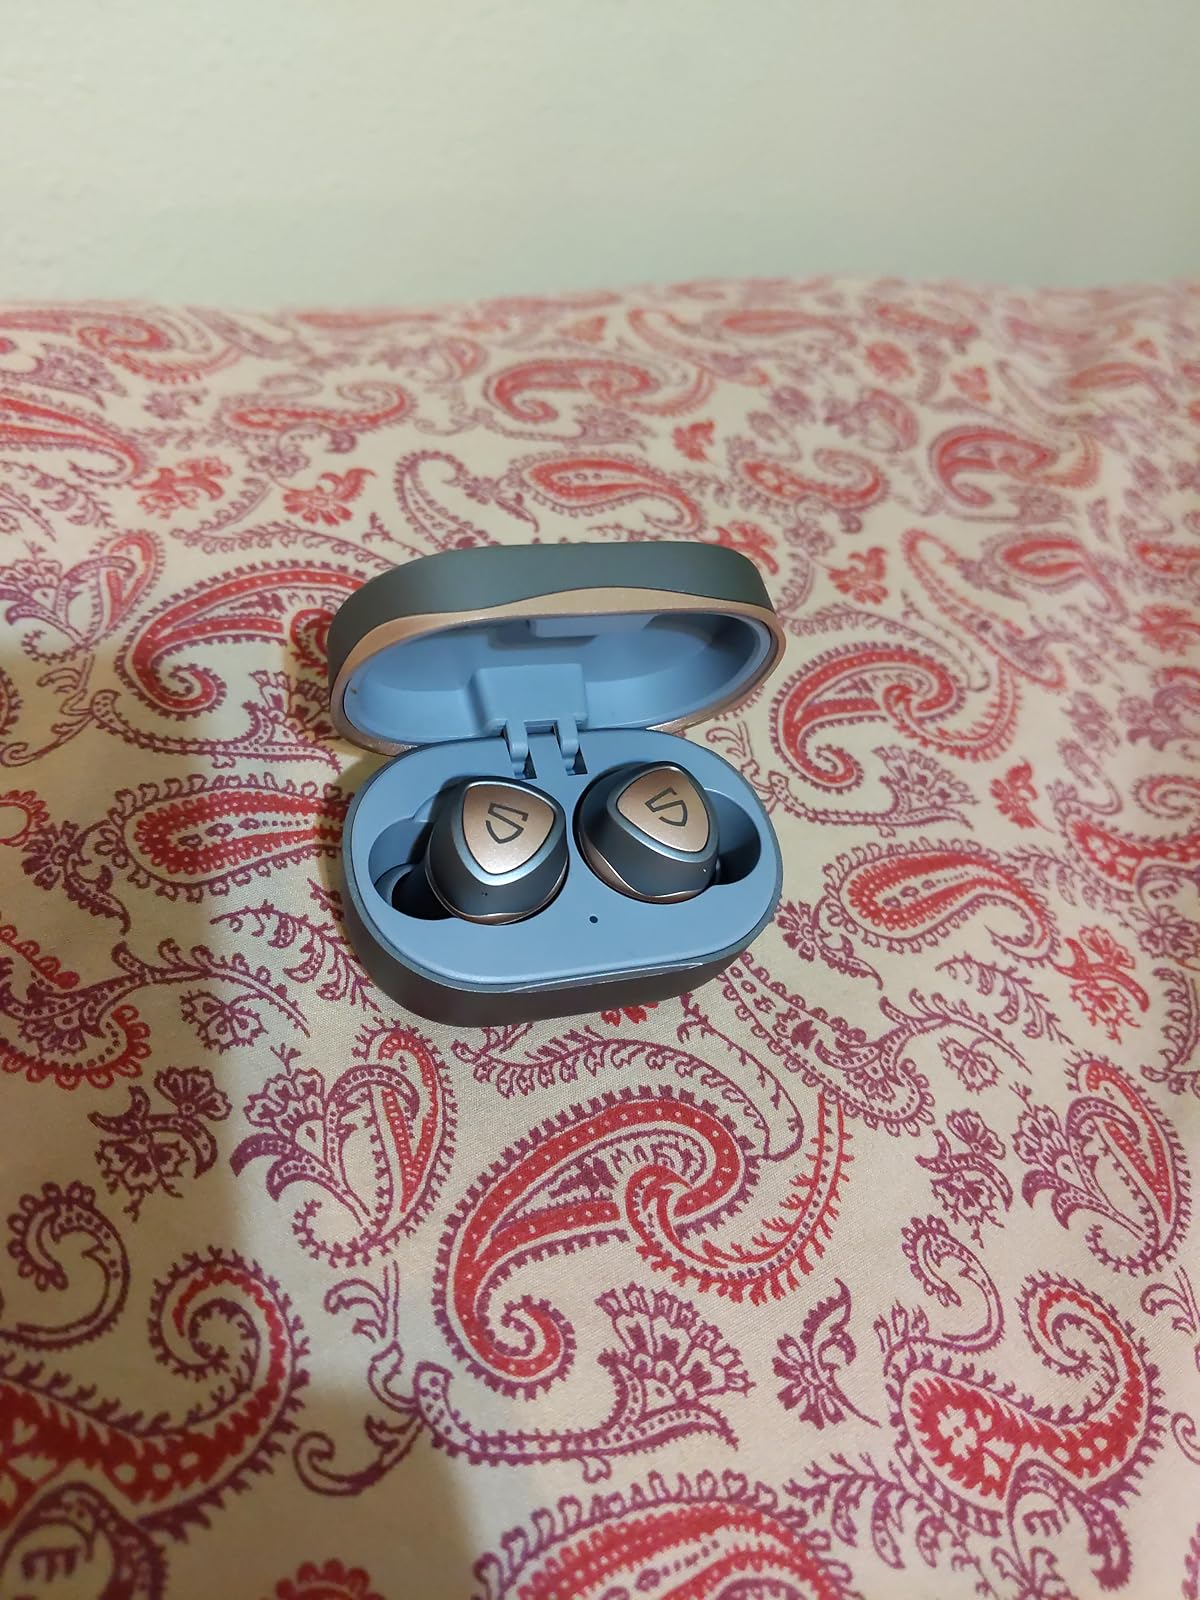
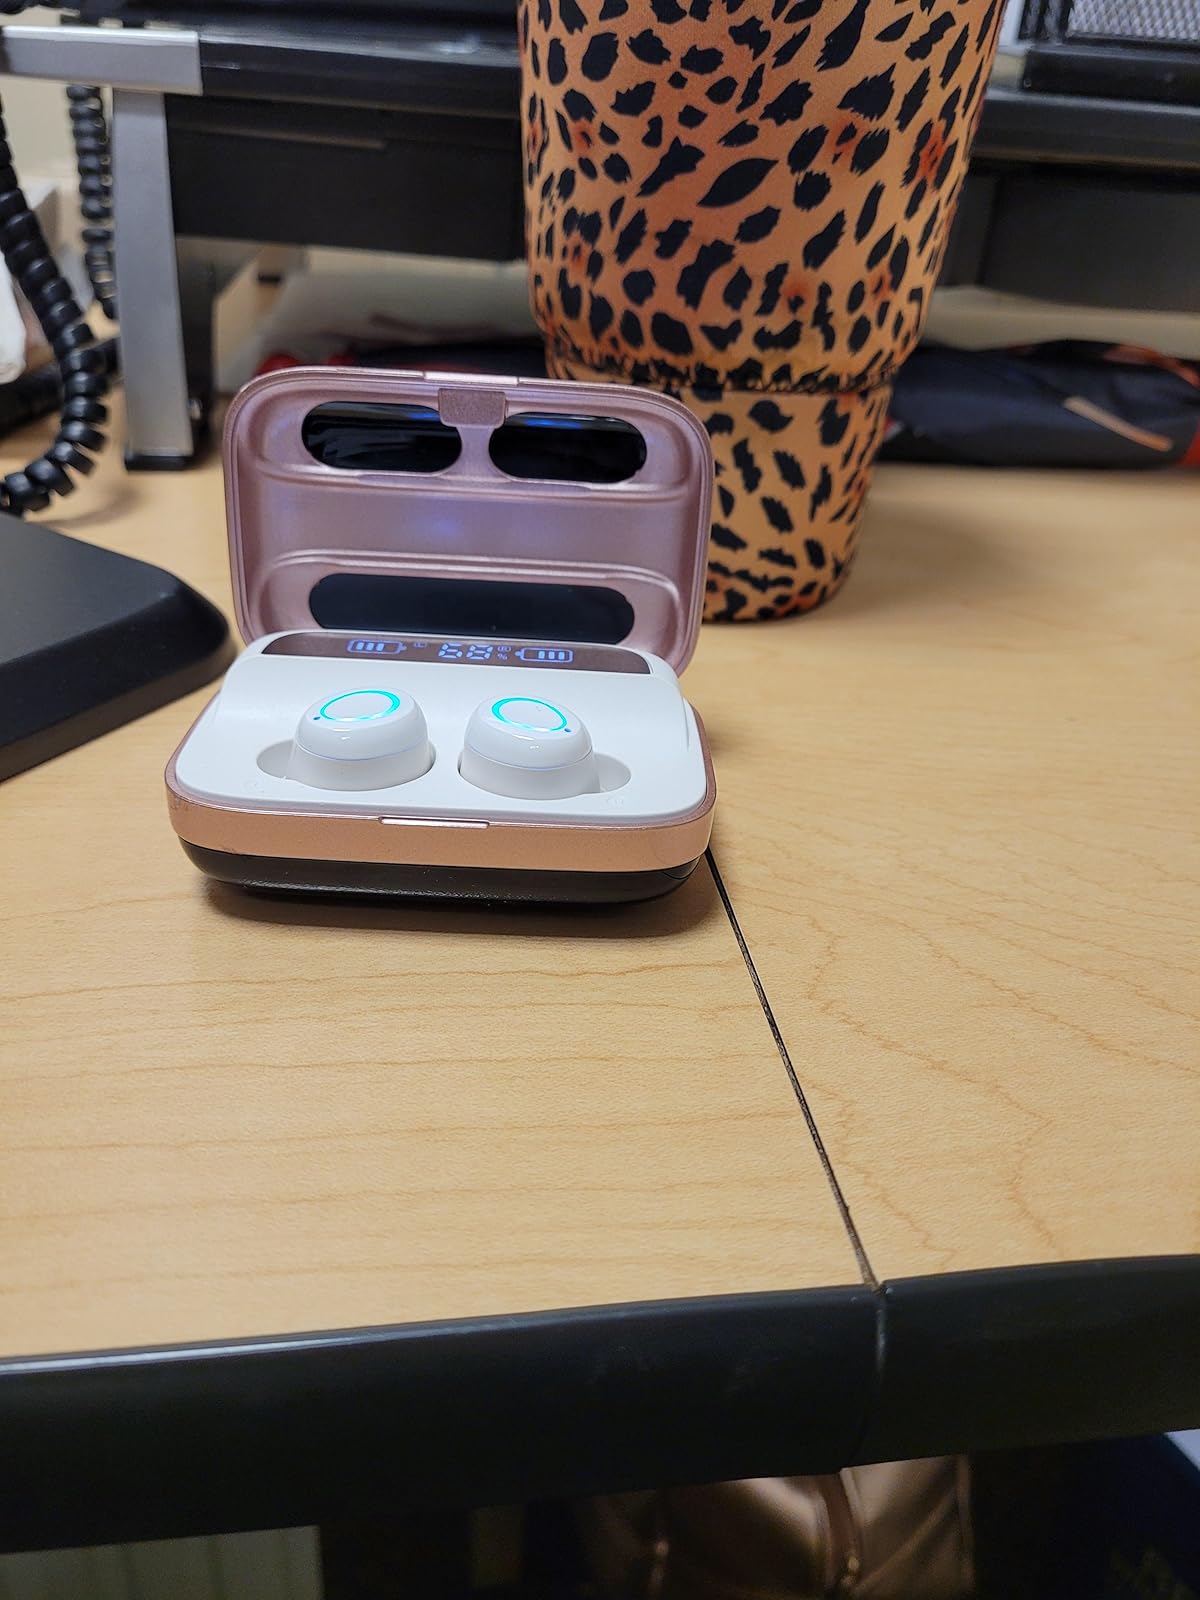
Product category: earbuds
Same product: no